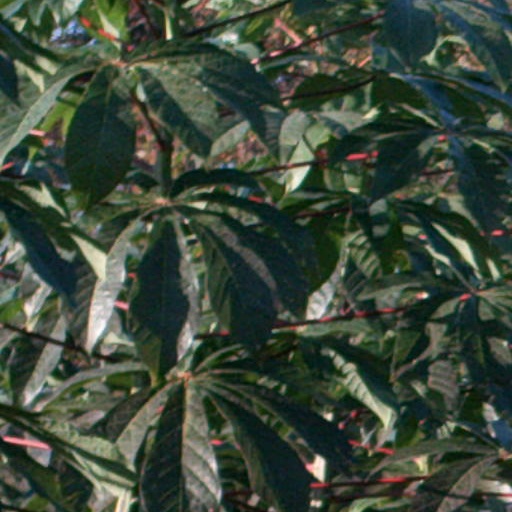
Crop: cassava